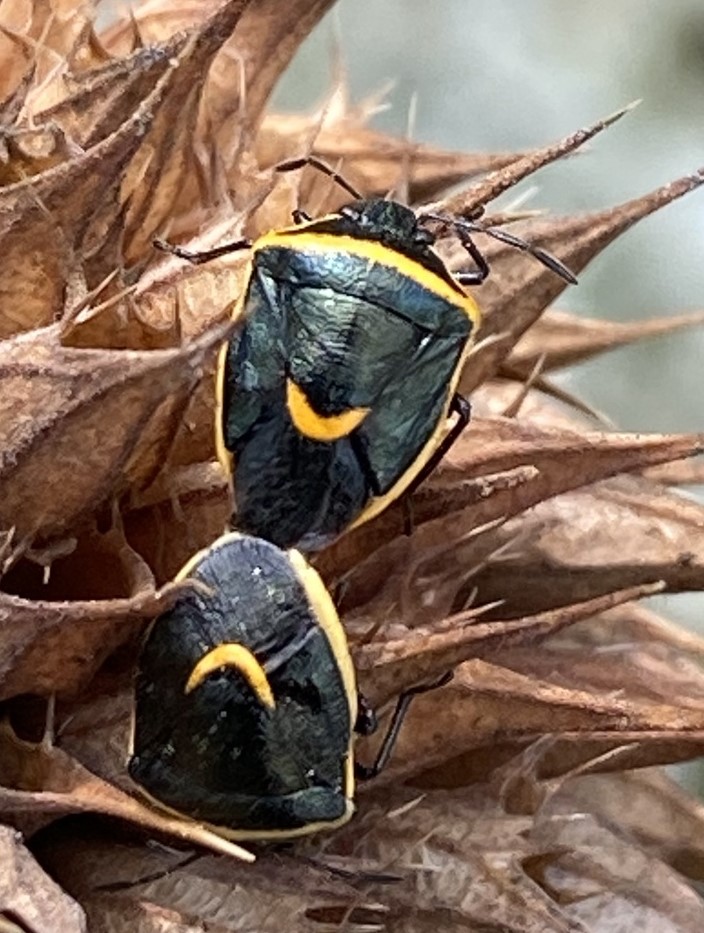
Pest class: stink_bug